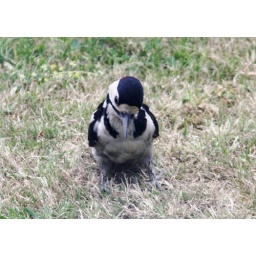
shot in the garden through kitchen window